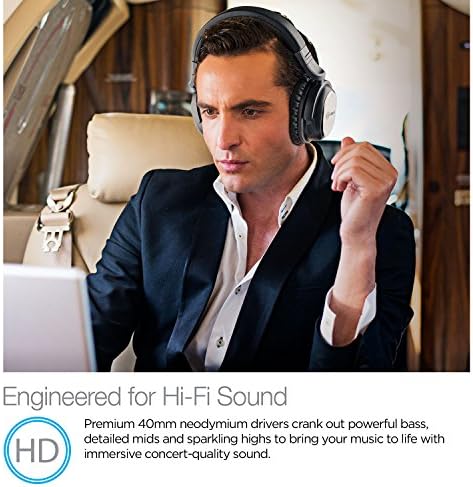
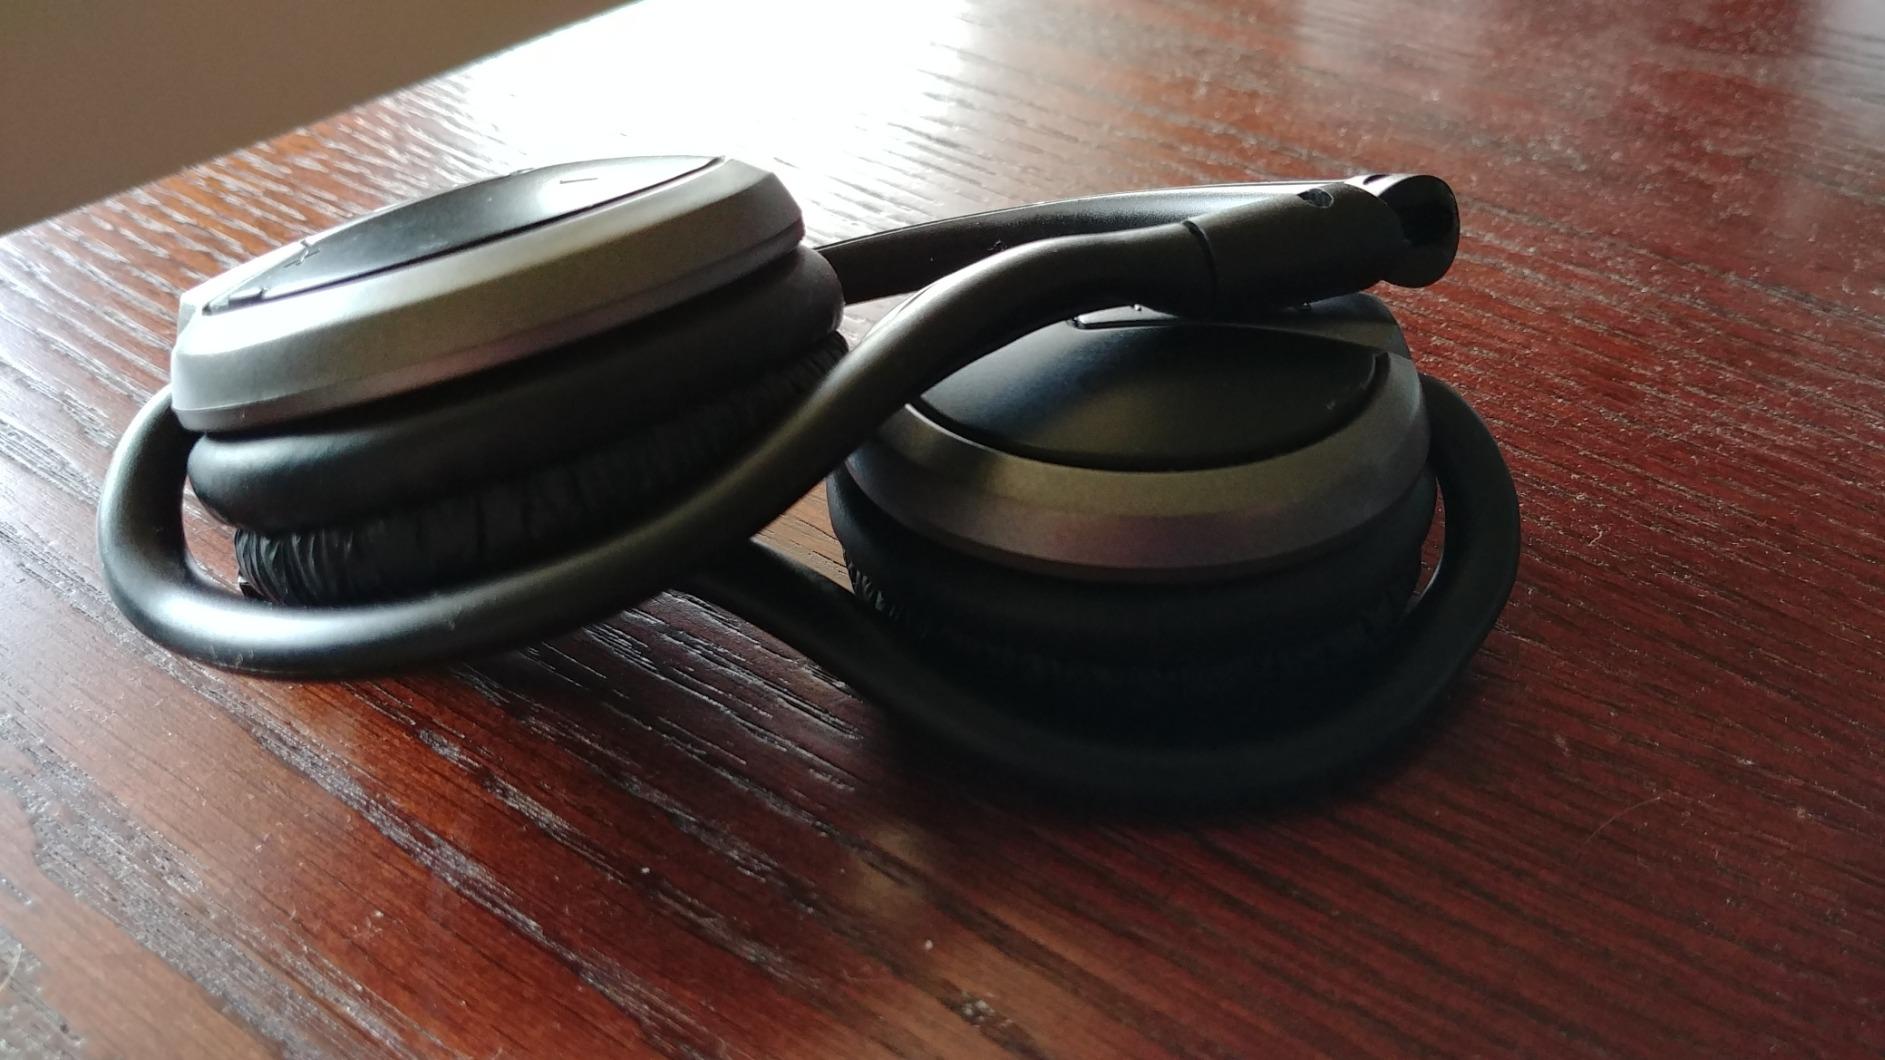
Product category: headphones
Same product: no